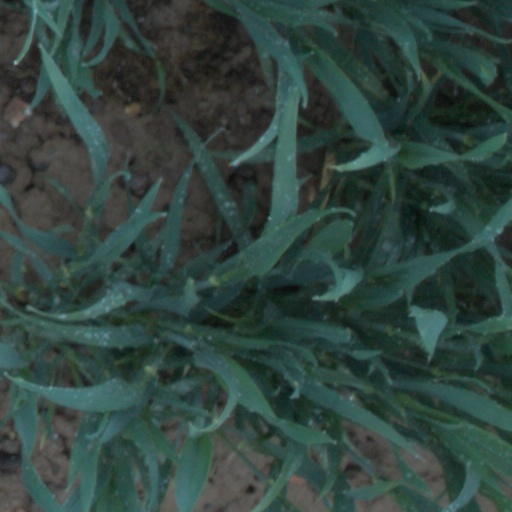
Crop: wheat